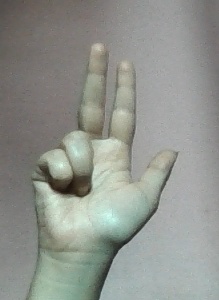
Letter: al